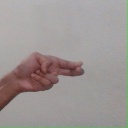
अक्षर: ह